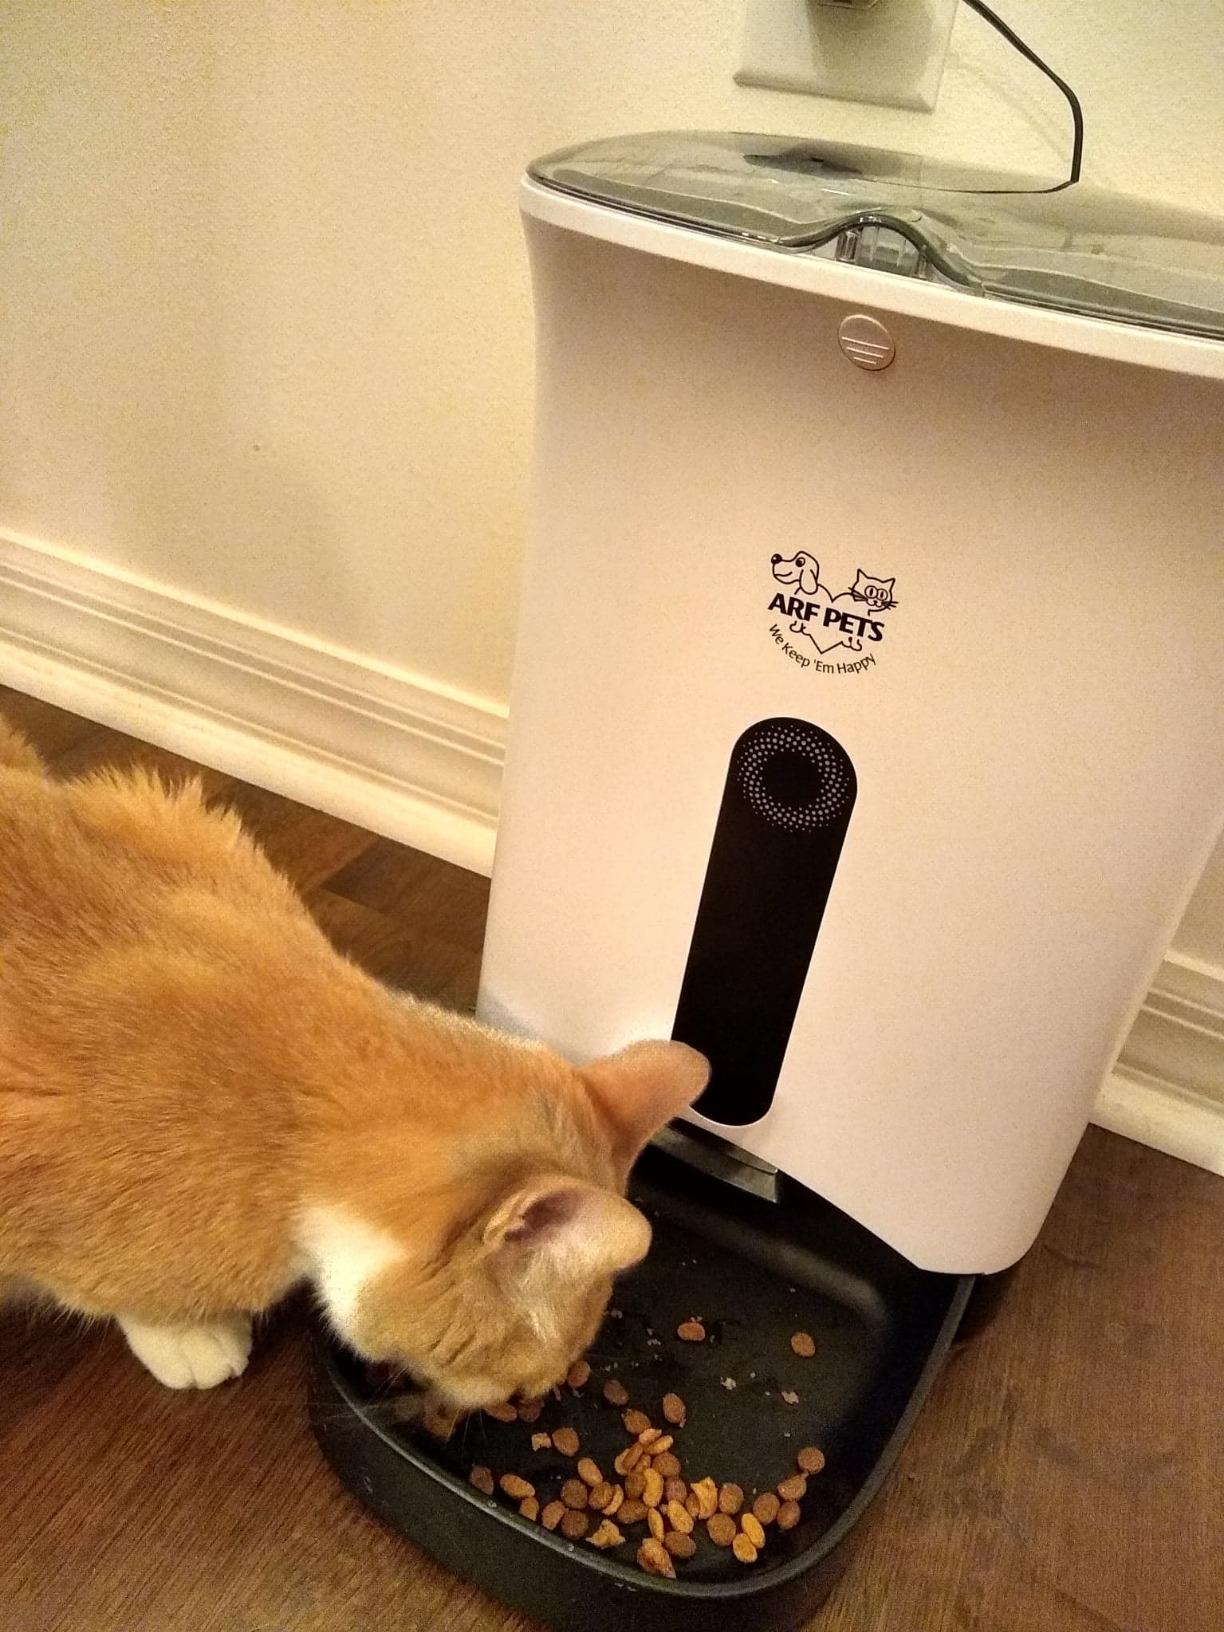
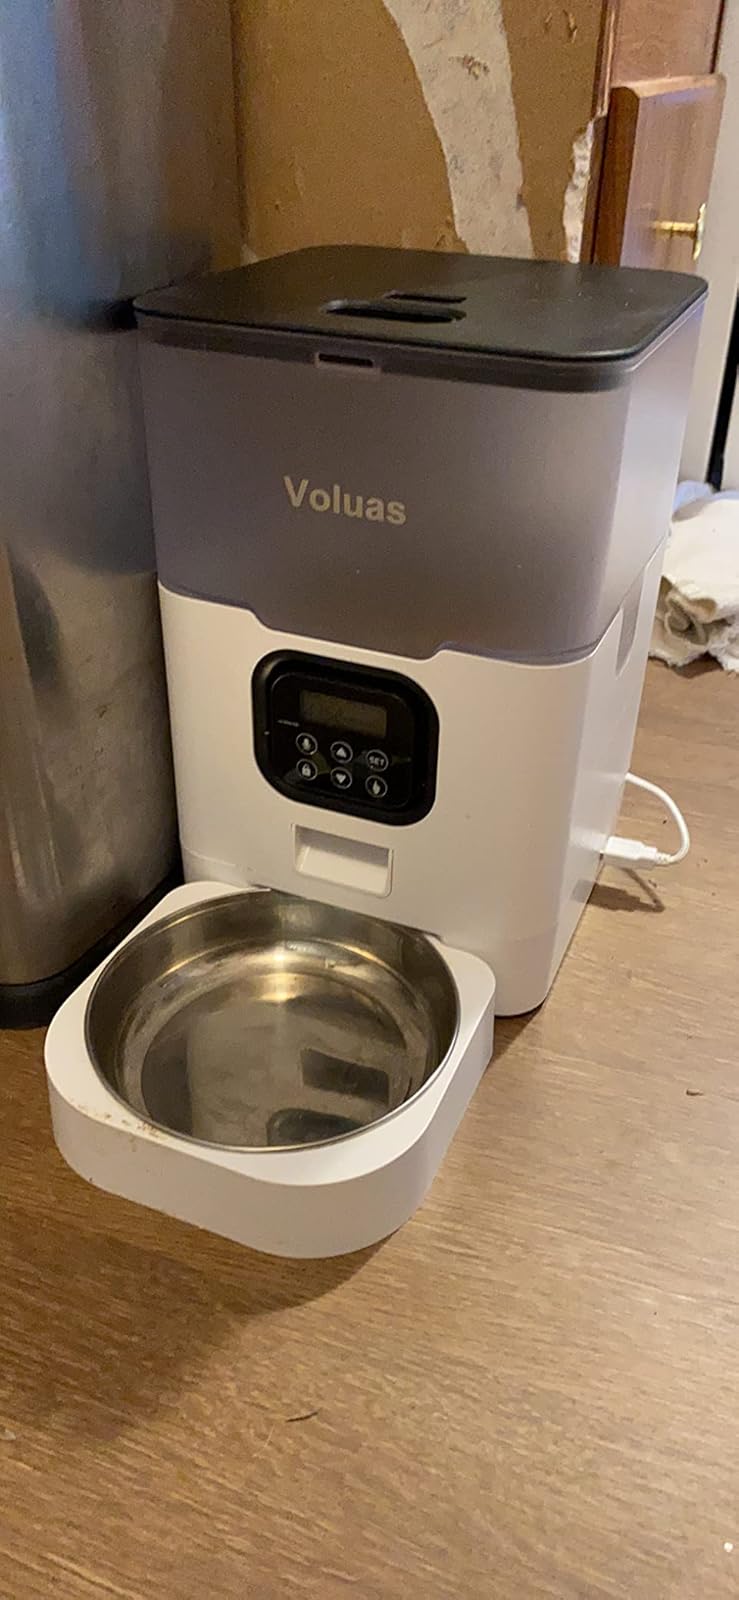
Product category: items_feeder
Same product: no